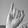
ASL letter: I